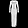
Label: Dress